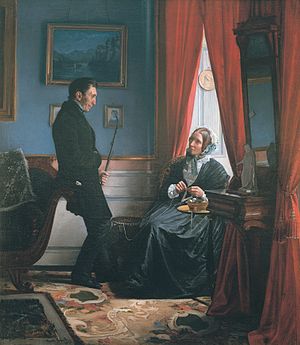
Carl Bloch
Carl Bloch, Kunstnerens forældre i dagligstuen, 1855, Loeb Danish Art Collection.
Carl Heinrich Bloch var en dansk historiemaler. Bloch indtager en væsentlig og betydningsfuld plads i dansk kunst i anden halvdel af det 19. århundrede. Han spændte vidt både med hensyn til teknik og motiver. Foruden hans malede værker har han et fornemt grafisk værk af både stor teknisk og æstetisk værdi. I sin samtid blev han regnet for en af Danmarks største malere, men i tiden efter hans død i 1890 var dommen over hans kunst mere forbeholden og kritisk, hvilket skyldtes nye strømninger i kunsten. Bloch må betragtes som den sidste store i rækken af senromantiske historiemalere. Fra slutningen af 1990'erne steg Blochs anseelse igen. Trods fald i anseelse i kunstkredse efter sin død opnåede Bloch stor popularitet i kirkelige kredse, især i Indre Mission og det danske skolevæsen; ligesom mange, formentlig religiøse, hjem anskaffede sig reproduktioner af hans kunst.